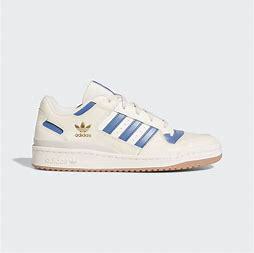
Brand: Adidas
Model: Forum Cl